Christian views on poverty and wealth

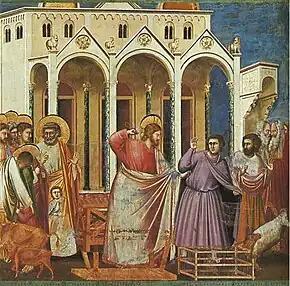
Jesus casting out the money changers from the Temple by Giotto, 14th century

Christian views on poverty and wealth vary. At one end of the spectrum is a view which casts wealth and materialism as an evil to be avoided and even combated. At the other end is a view which casts prosperity and well-being as a blessing from God.